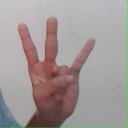
अक्षर: क्ष